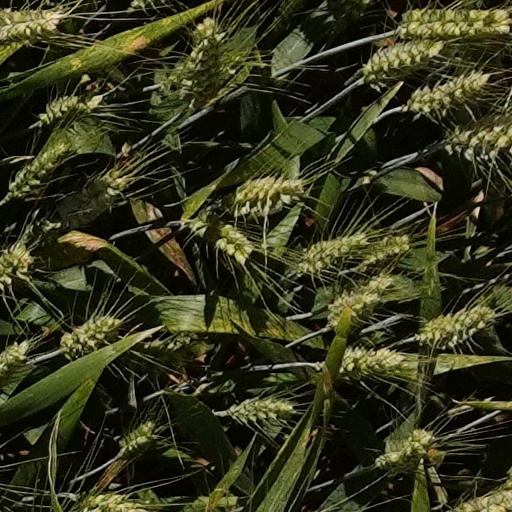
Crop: wheat